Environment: real
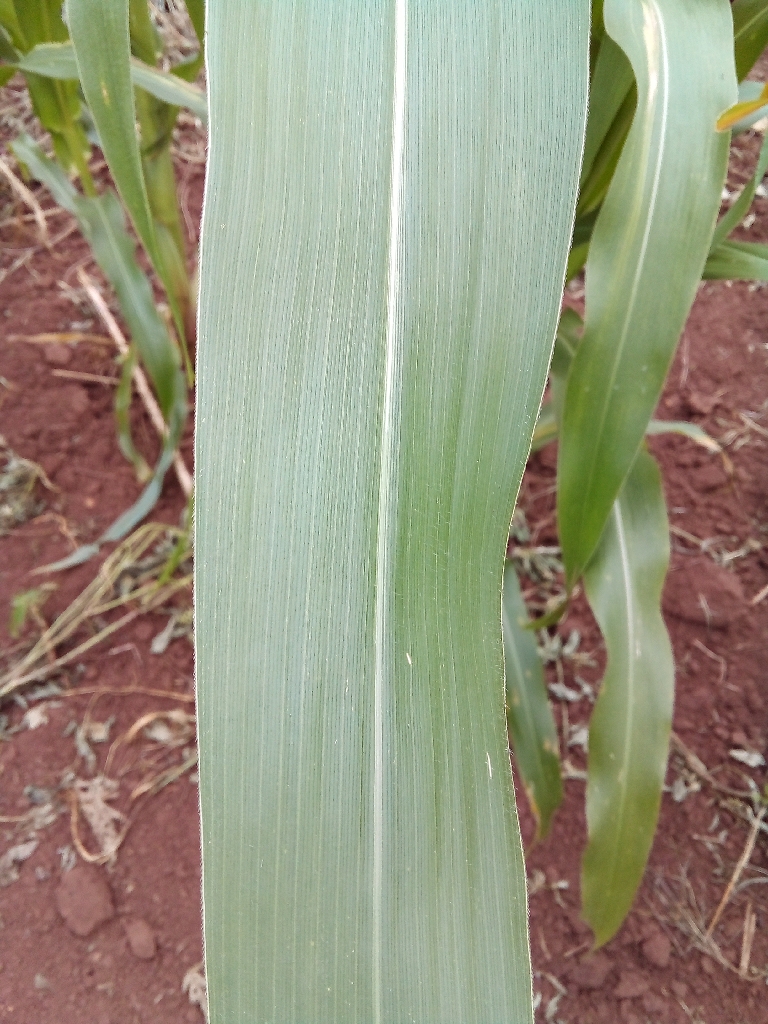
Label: healthy